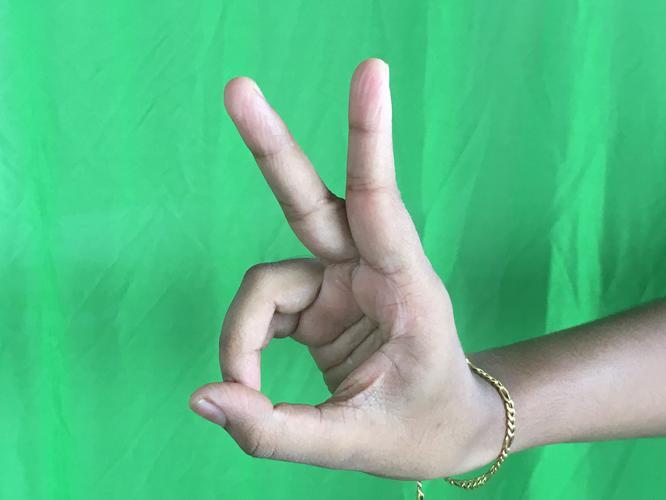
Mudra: Katrimukha
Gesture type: single_hand